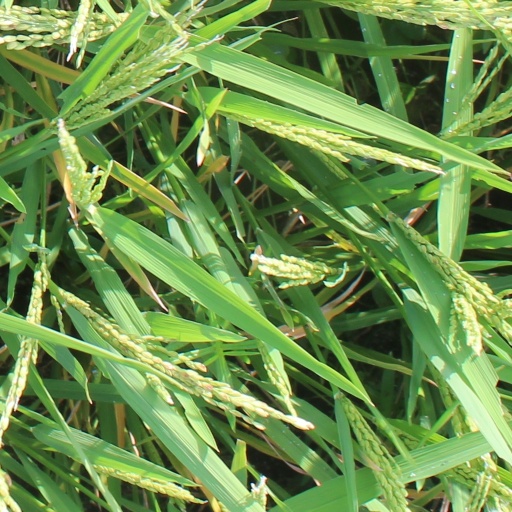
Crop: rice